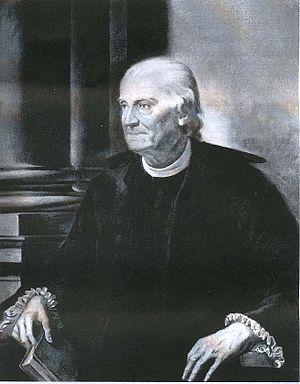
Carlo Giovanni Maria Denina est un écrivain, un universitaire et un historien italien du XVIIIᵉ siècle.